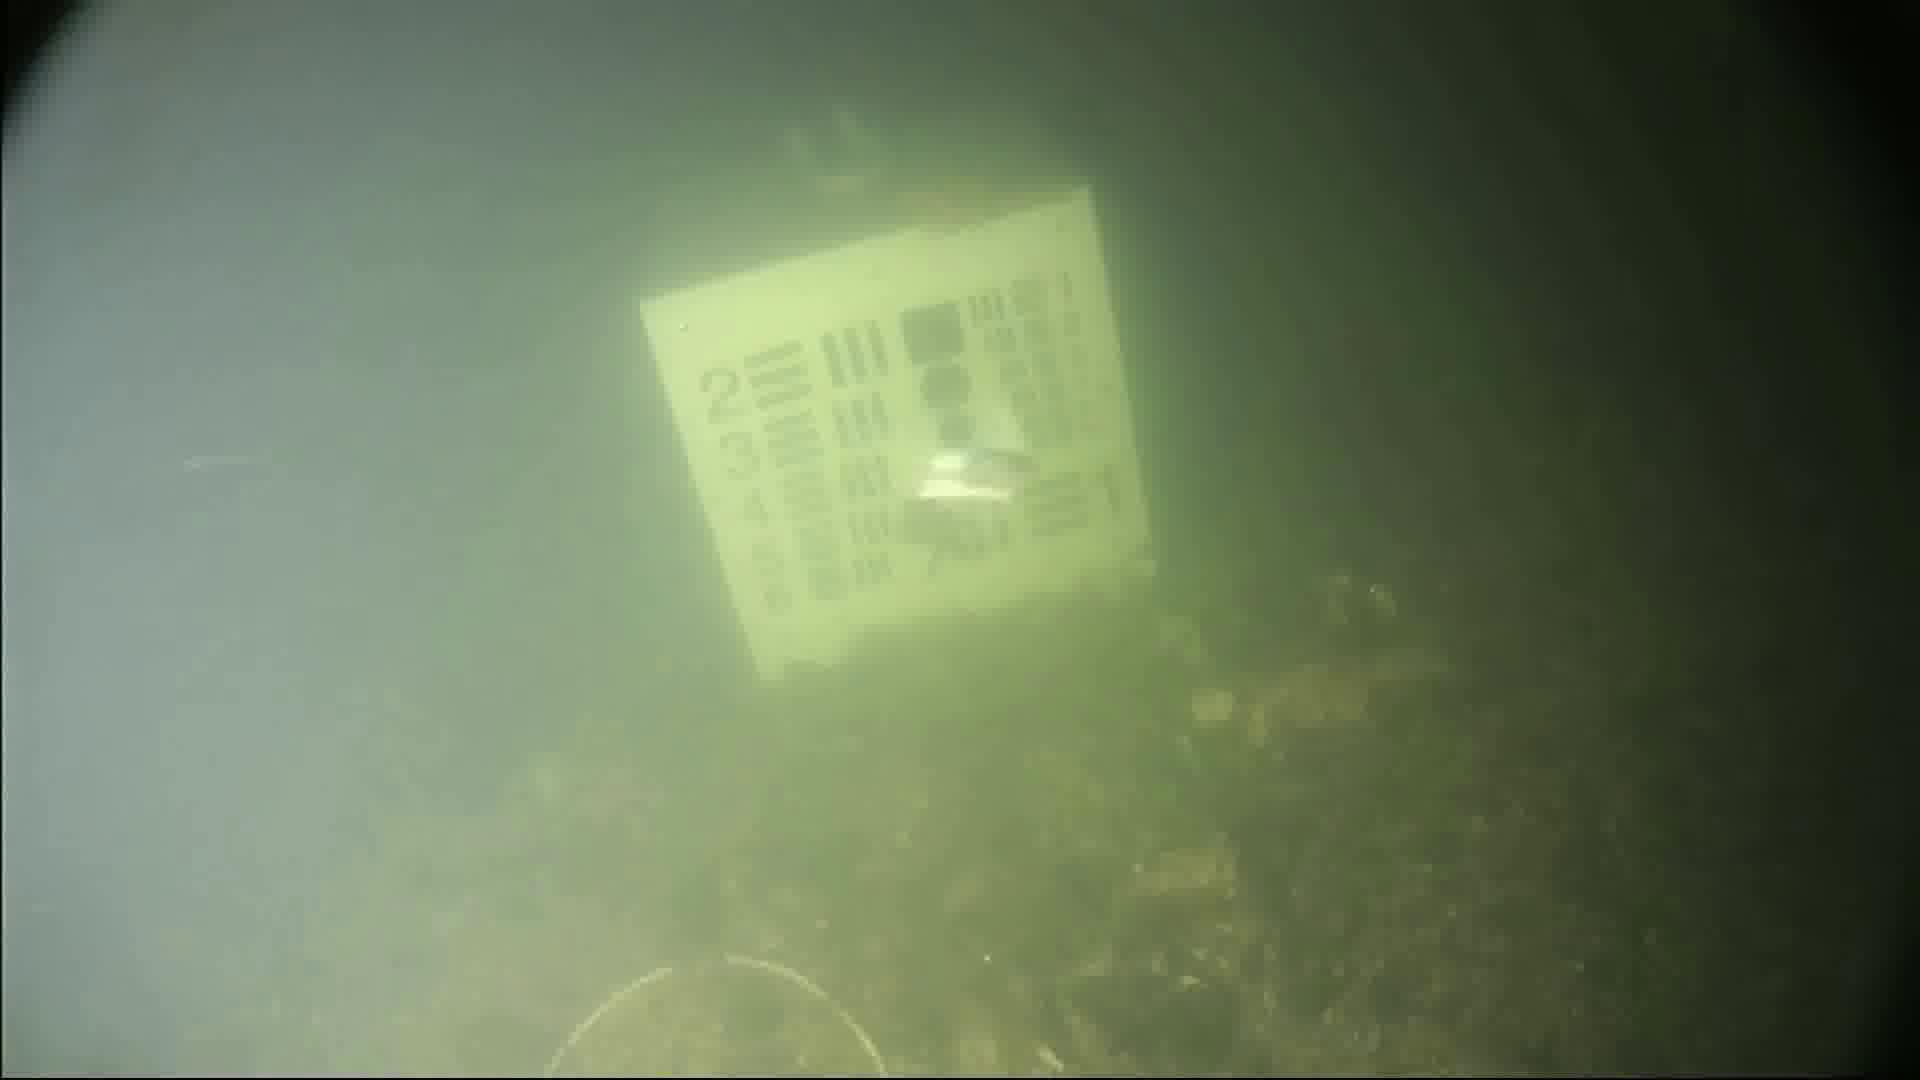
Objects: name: starfish
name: crab